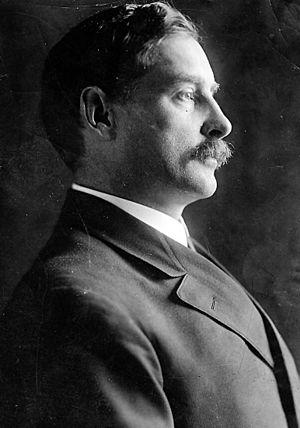
Depuis l'indépendance des États-Unis, l'État de Pennsylvanie élit deux sénateurs, membres du Sénat fédéral.